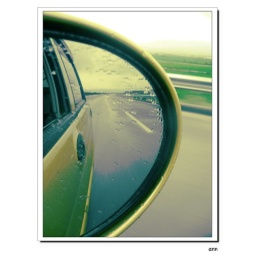
long road in the mirror